Adventures of Ali-Baba and the Forty Thieves (film)

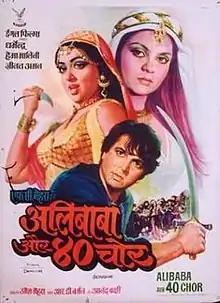
Indian poster

Adventures of Ali-Baba and the Forty Thieves is a 1980 Indian-Soviet film based on the "Arabian Nights" story of "Ali Baba and the Forty Thieves", directed by Uzbek director Latif Faiziyev with Indian director Umesh Mehra. The film stars Indian actors Dharmendra, Hema Malini and Zeenat Aman alongside Russian, Caucasian and Central Asian actors. The storyline is slightly altered to extend as a long movie. The writers were Shanti Prakash Bakshi and Boris Saakov, the music was scored by musician R.D. Burman, and the Choreographer was P. L. Raj. It was the most successful Indian-Soviet co-production, becoming a success in both India and the Soviet Union.